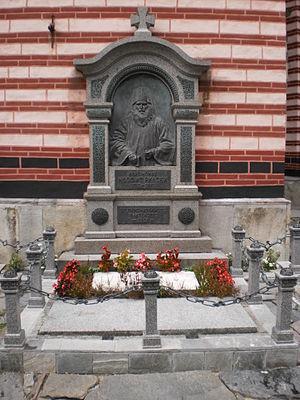
Neofit Rilski ou Neophyte de Rila, né Nikola Poppetrov Benin est un moine bulgare du XIXᵉ siècle et une figure importante de la Renaissance nationale bulgare.